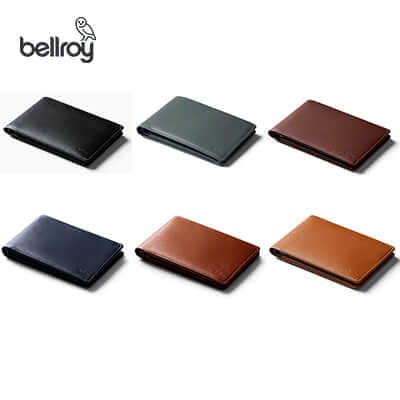
Bellroy Travel Wallet (RFID Protected)
The Bellroy Travel Wallet (RFID Protected) is the perfect companion for your journeys. Designed to hold 4 to 10+ cards, it features RFID protection to keep your information secure. With dedicated sections for your passport, tickets, and bills, organization is effortless. This wallet fits all passports except German and Irish, and includes a hidden compartment for spare cash. Enjoy quick access with 4 card slots and 3 additional slots, plus a micro travel pen with refills. Crafted from premium, environmentally certified leather, it measures 150mm x 97mm and weighs just 79g, making it both stylish and functional.
Brand: Seager
Category: Apparel & Accessories > Handbags, Wallets & Cases > Wallets & Money Clips > Travel Wallets